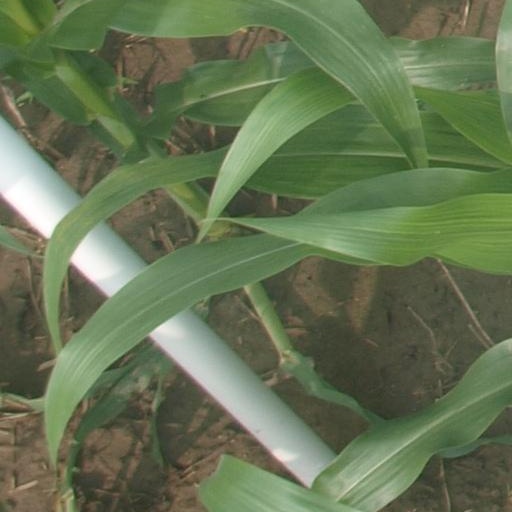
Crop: maize; corn